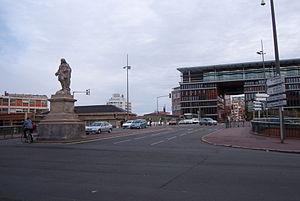
Toulouse, la statue de Riquet par Bernard Griffoul-Dorval et la médiathèque
La médiathèque José-Cabanis est une médiathèque située dans le quartier Marengo à Toulouse, sur l'emplacement de l'ancienne école vétérinaire de Toulouse démolie en 1965. Cette œuvre aux allures monumentales a été conçue par le cabinet d'architecture de Jean-Pierre Buffi associé au cabinet d'architecture toulousain Séquences et Architectes Associés. La médiathèque est ouverte depuis 2004, sa réalisation date de 2002-2003.